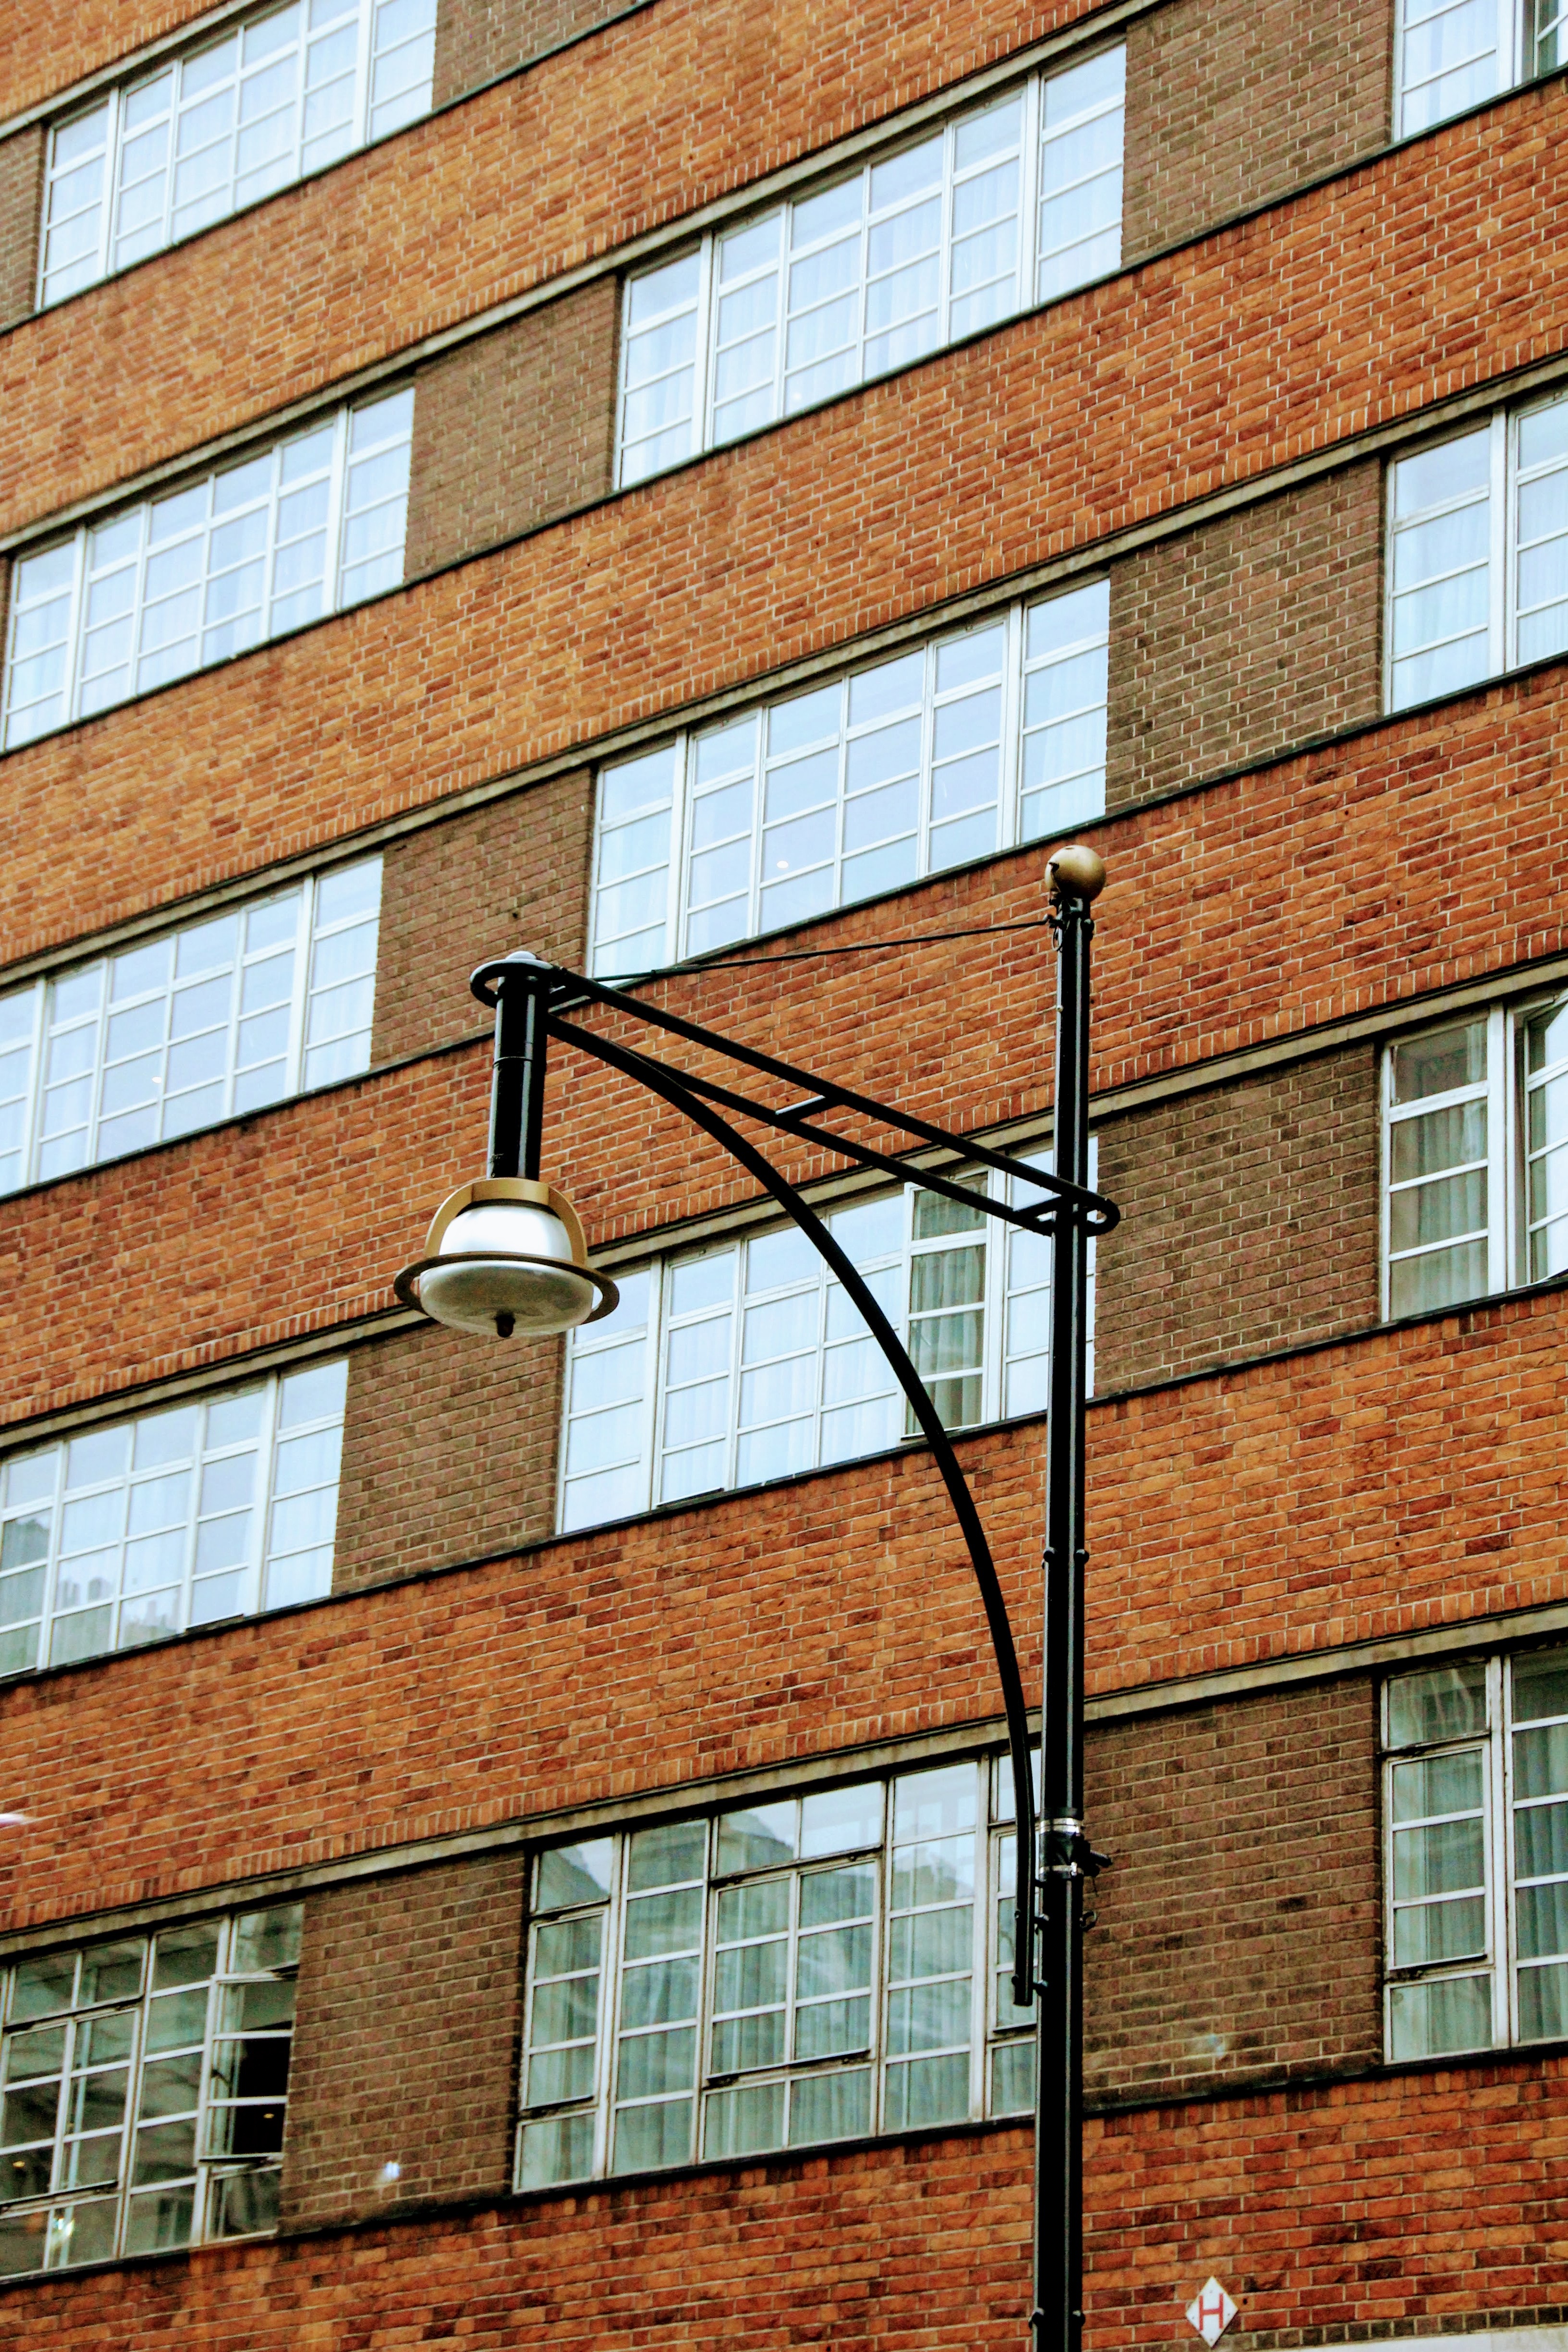
light, architecture, wood, window, glass, home, wall, lantern, color, facade, street light, lamp, brick, lighting, material, tower block, street lamp, brickwork, siding, neighbourhood, home front, urban area, residential area, window covering